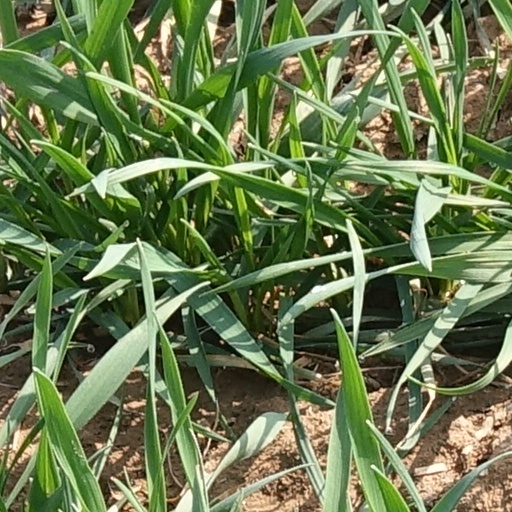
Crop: wheat